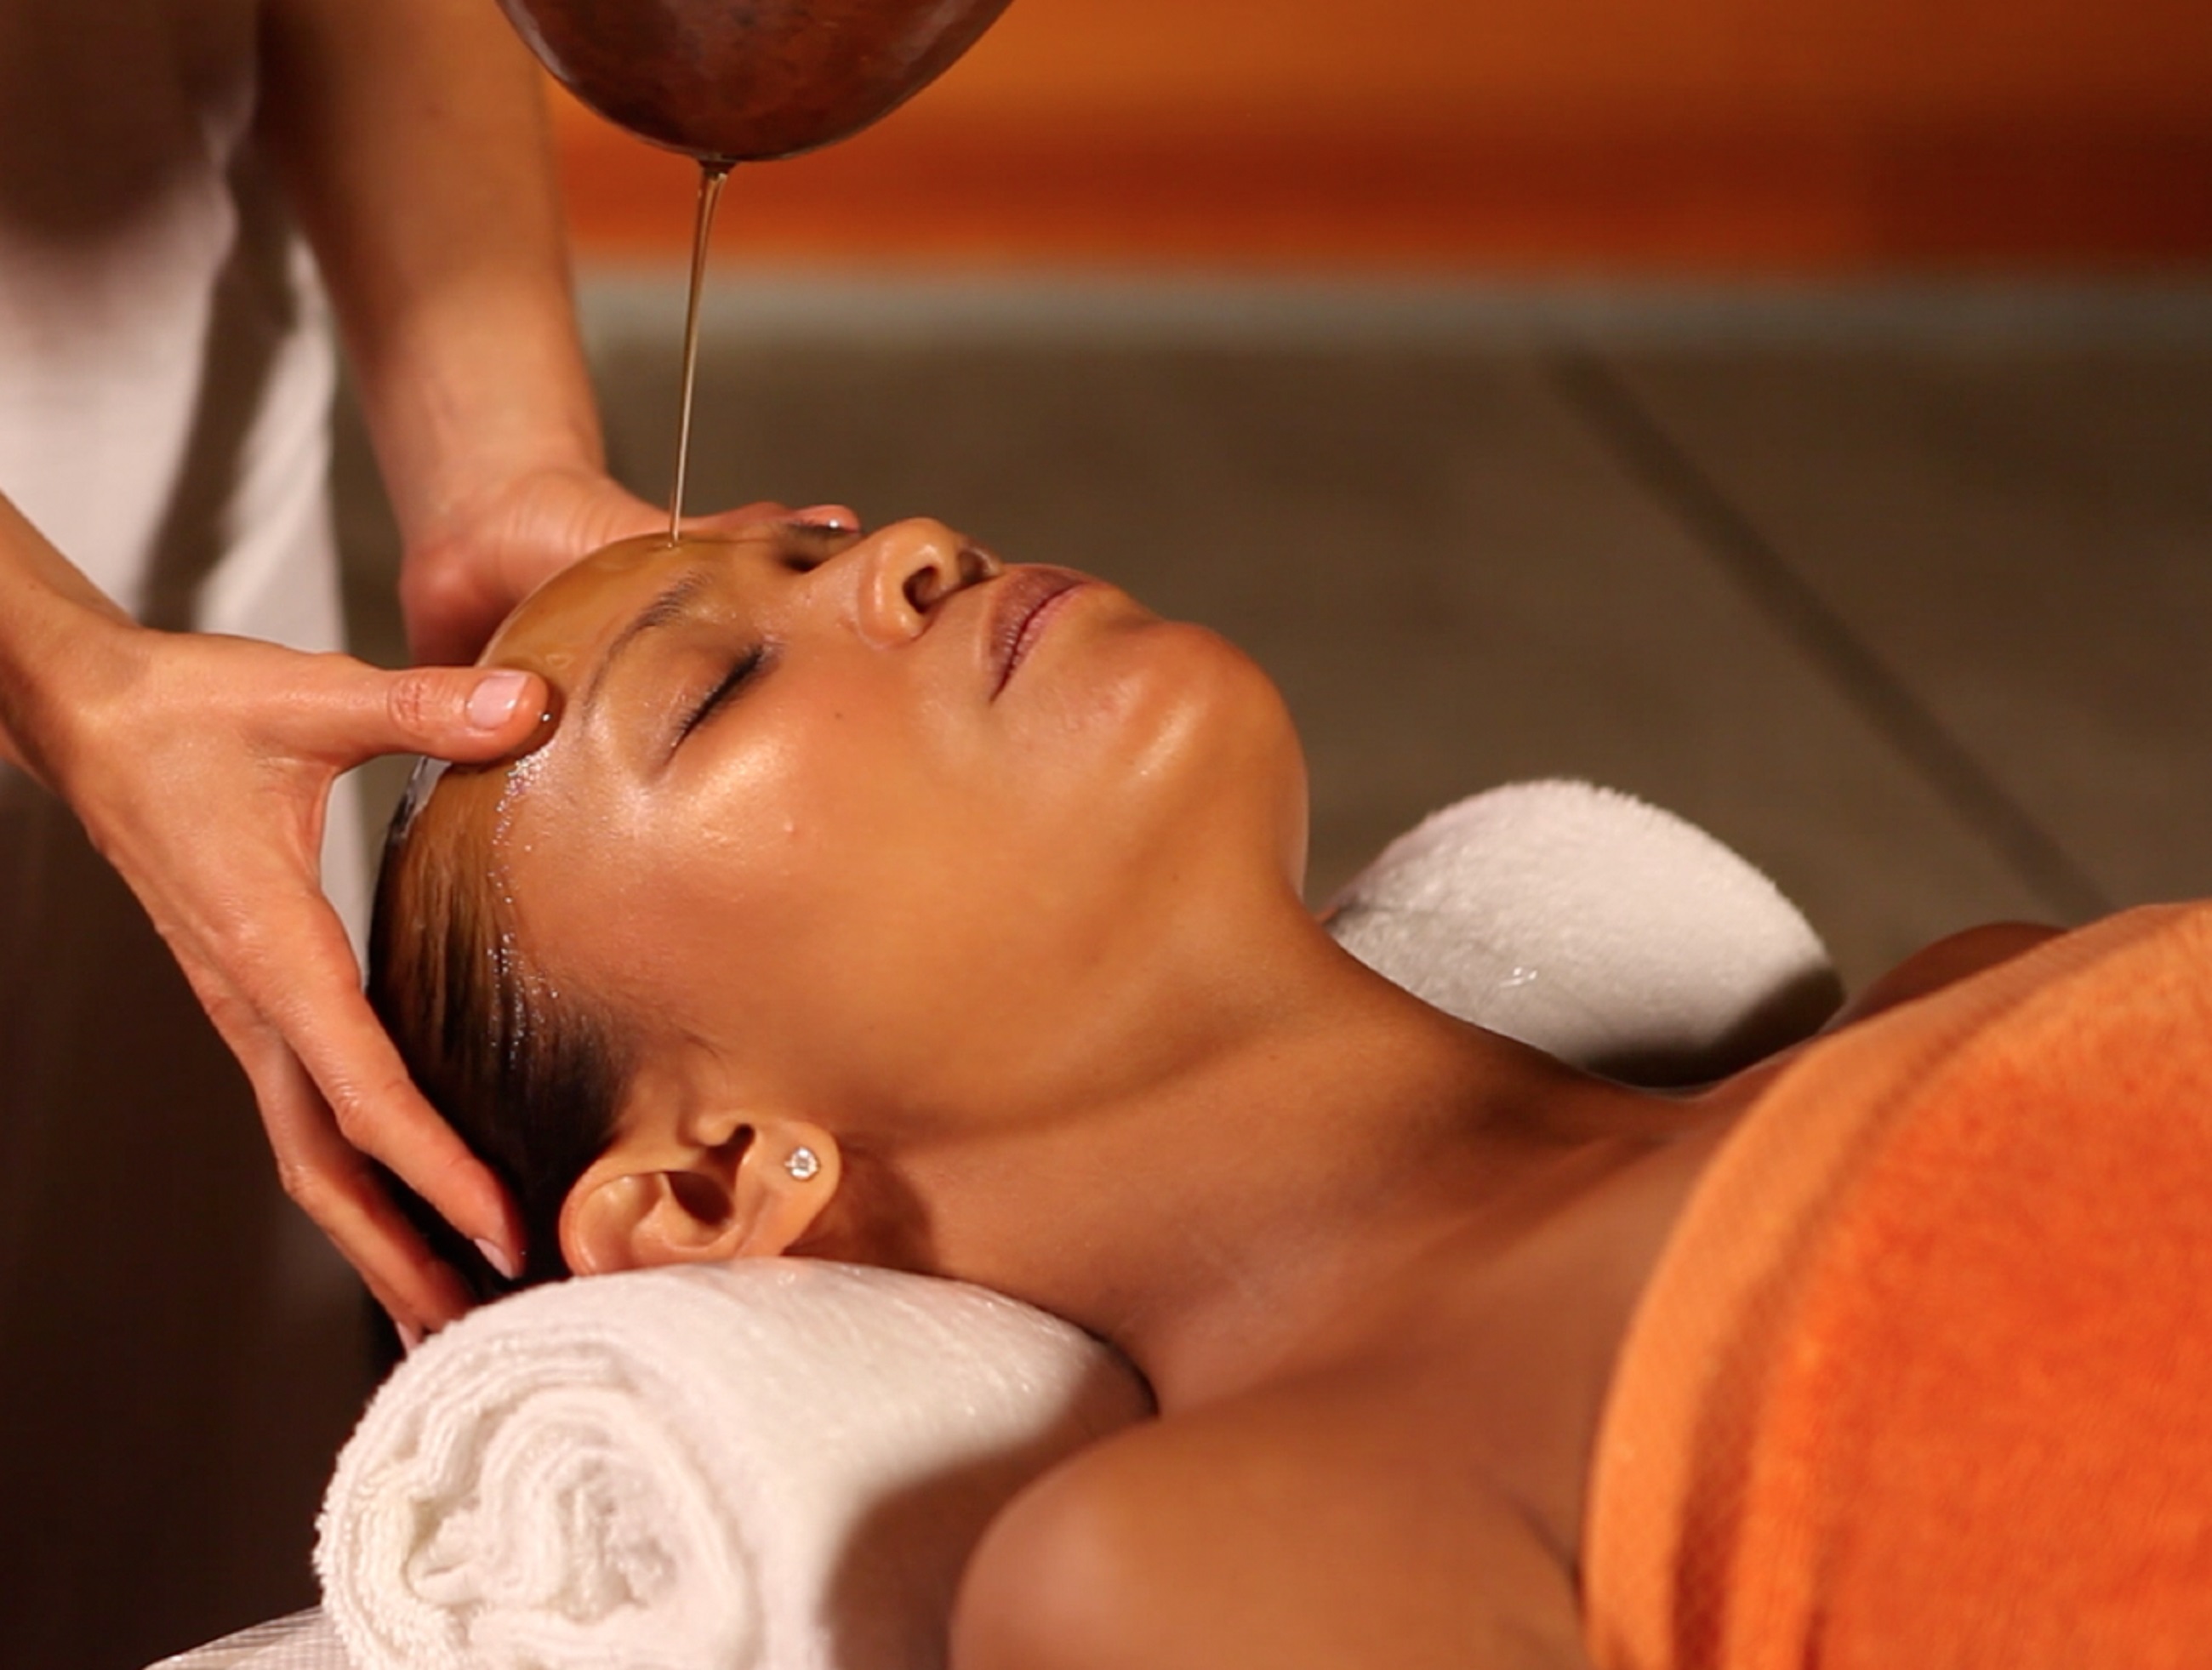
best, hair, joint, head, lip, hand, arm, eyebrow, shoulder, eye, muscle, mouth, eyelash, spa, human body, neck, jaw, plant, orange, gesture, dress, finger, chest, thigh, trunk, happy, black hair, thumb, abdomen, elbow, art, long hair, human leg, undergarment, navel, close up, lingerie, competition event, leisure, Barechested, fun, jewellery, flesh, child, cg artwork, fashion accessory, physical fitness, nail, animation, illustration, headpiece, sun tanning, bikini, room